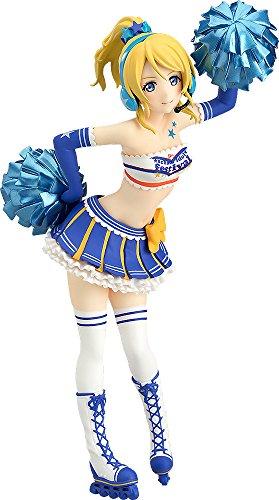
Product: Max Factory Love Live! Eli Ayase (Cheerleader Version) FigFix Statue
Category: Toys & Games | Collectible Toys | Statues, Bobbleheads & Busts | Statues
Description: Eli is rendered as a figma-sized statue.
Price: $47.67
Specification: ProductDimensions:3x3x5.3inches|ItemWeight:6.7ounces|ShippingWeight:6.7ounces(Viewshippingratesandpolicies)|DomesticShipping:ItemcanbeshippedwithinU.S.|InternationalShipping:ThisitemcanbeshippedtoselectcountriesoutsideoftheU.S.LearnMore|ASIN:B01N43MWVX|Itemmodelnumber:OCT168709|Manufacturerrecommendedage:15yearsandup